Simon Yates (cyclist)

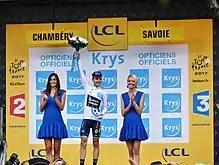
Yates, wearing the white jersey of young rider classification leader, at the 2017 Tour de France

2017 saw Yates collect stage wins at two prestigious stage races, Paris–Nice and the Tour de Romandie. He placed second at the latter, his highest finish in a UCI World Tour stage-race at the time. He finished 7th overall at the Tour de France and won the young rider classification, matching the feat achieved by his twin brother a year prior.